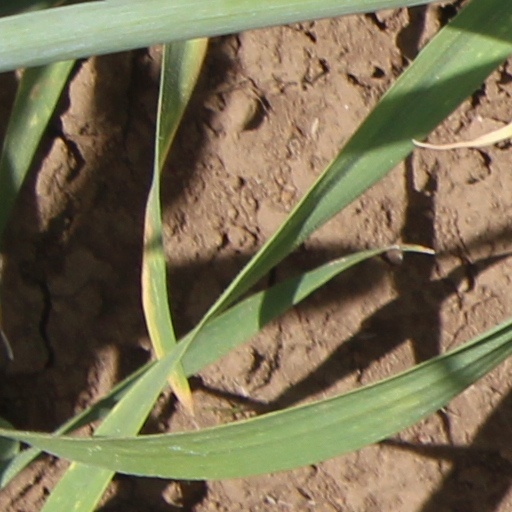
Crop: wheat